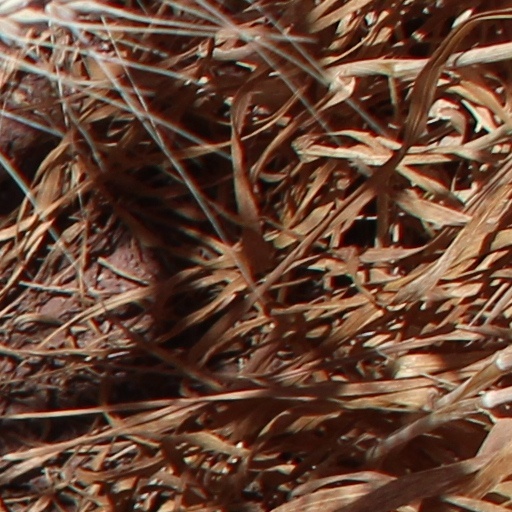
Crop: wheat